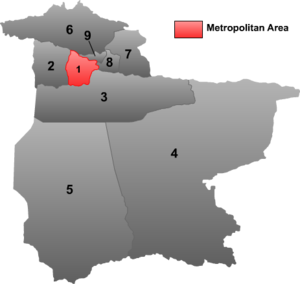
Bayingolin / Administrative enheder
Kort over Bayingolin
Bayingolin er et autonomt præfektur for mongoler og ligger i Xinjiang i Kina. Bayingolin har et areal på 462.700 km², og er dermed Kinas største præfektur. Det har en befolkning på 1.210.000 mennesker, med en befolkningstæthed på